A49 road

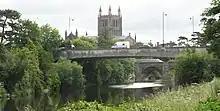
Greyfriars bridge over the River Wye in Hereford

The £1.3m Prees Bypass opened in August 1988. There is a staggered crossroads with the B5065, then the road passes over the River Roden. RAF Shawbury is to the east, then the road passes over the Shropshire Way and through Hadnall, passing the "New Inn". The Welsh Marches Line follows to the west. The Shrewsbury bypass starts at the "Battlefield Roundabout" (near scene of Battle of Shrewsbury) with the A53 and A5124, near a Travelodge. There is a roundabout with the B5062. The bypass travels over the River Severn and under the railway and overlaps the A5 from the "Preston Island" roundabout. Shrewsbury was bypassed when the £64m east-west A5 bypass was built in August 1992.